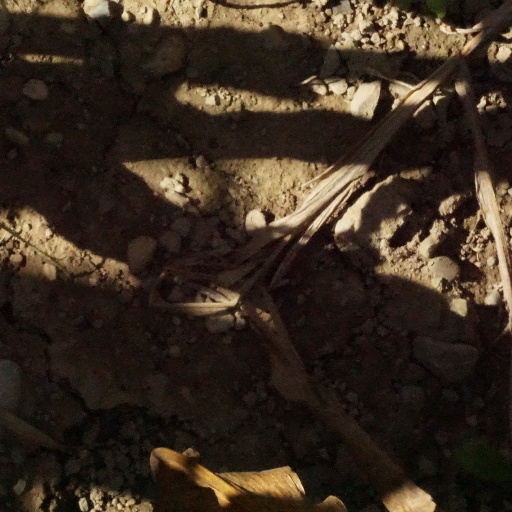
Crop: maize; corn